Mac AIDS Fund

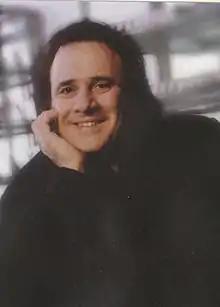
MAC Cosmetics and MAC AIDS Fund Creator Frank Angelo

The M∙A∙C AIDS Fund was established in Toronto in 1994 by Frank Angelo and Frank Toskan. In 1985 they had co-founded MAC Cosmetics, initially a manufacturer of make-up for models and professional make-up artists. The fund's income came primarily from the sales of its VIVA Glam product line and the sales of greeting cards designed by children with AIDS.